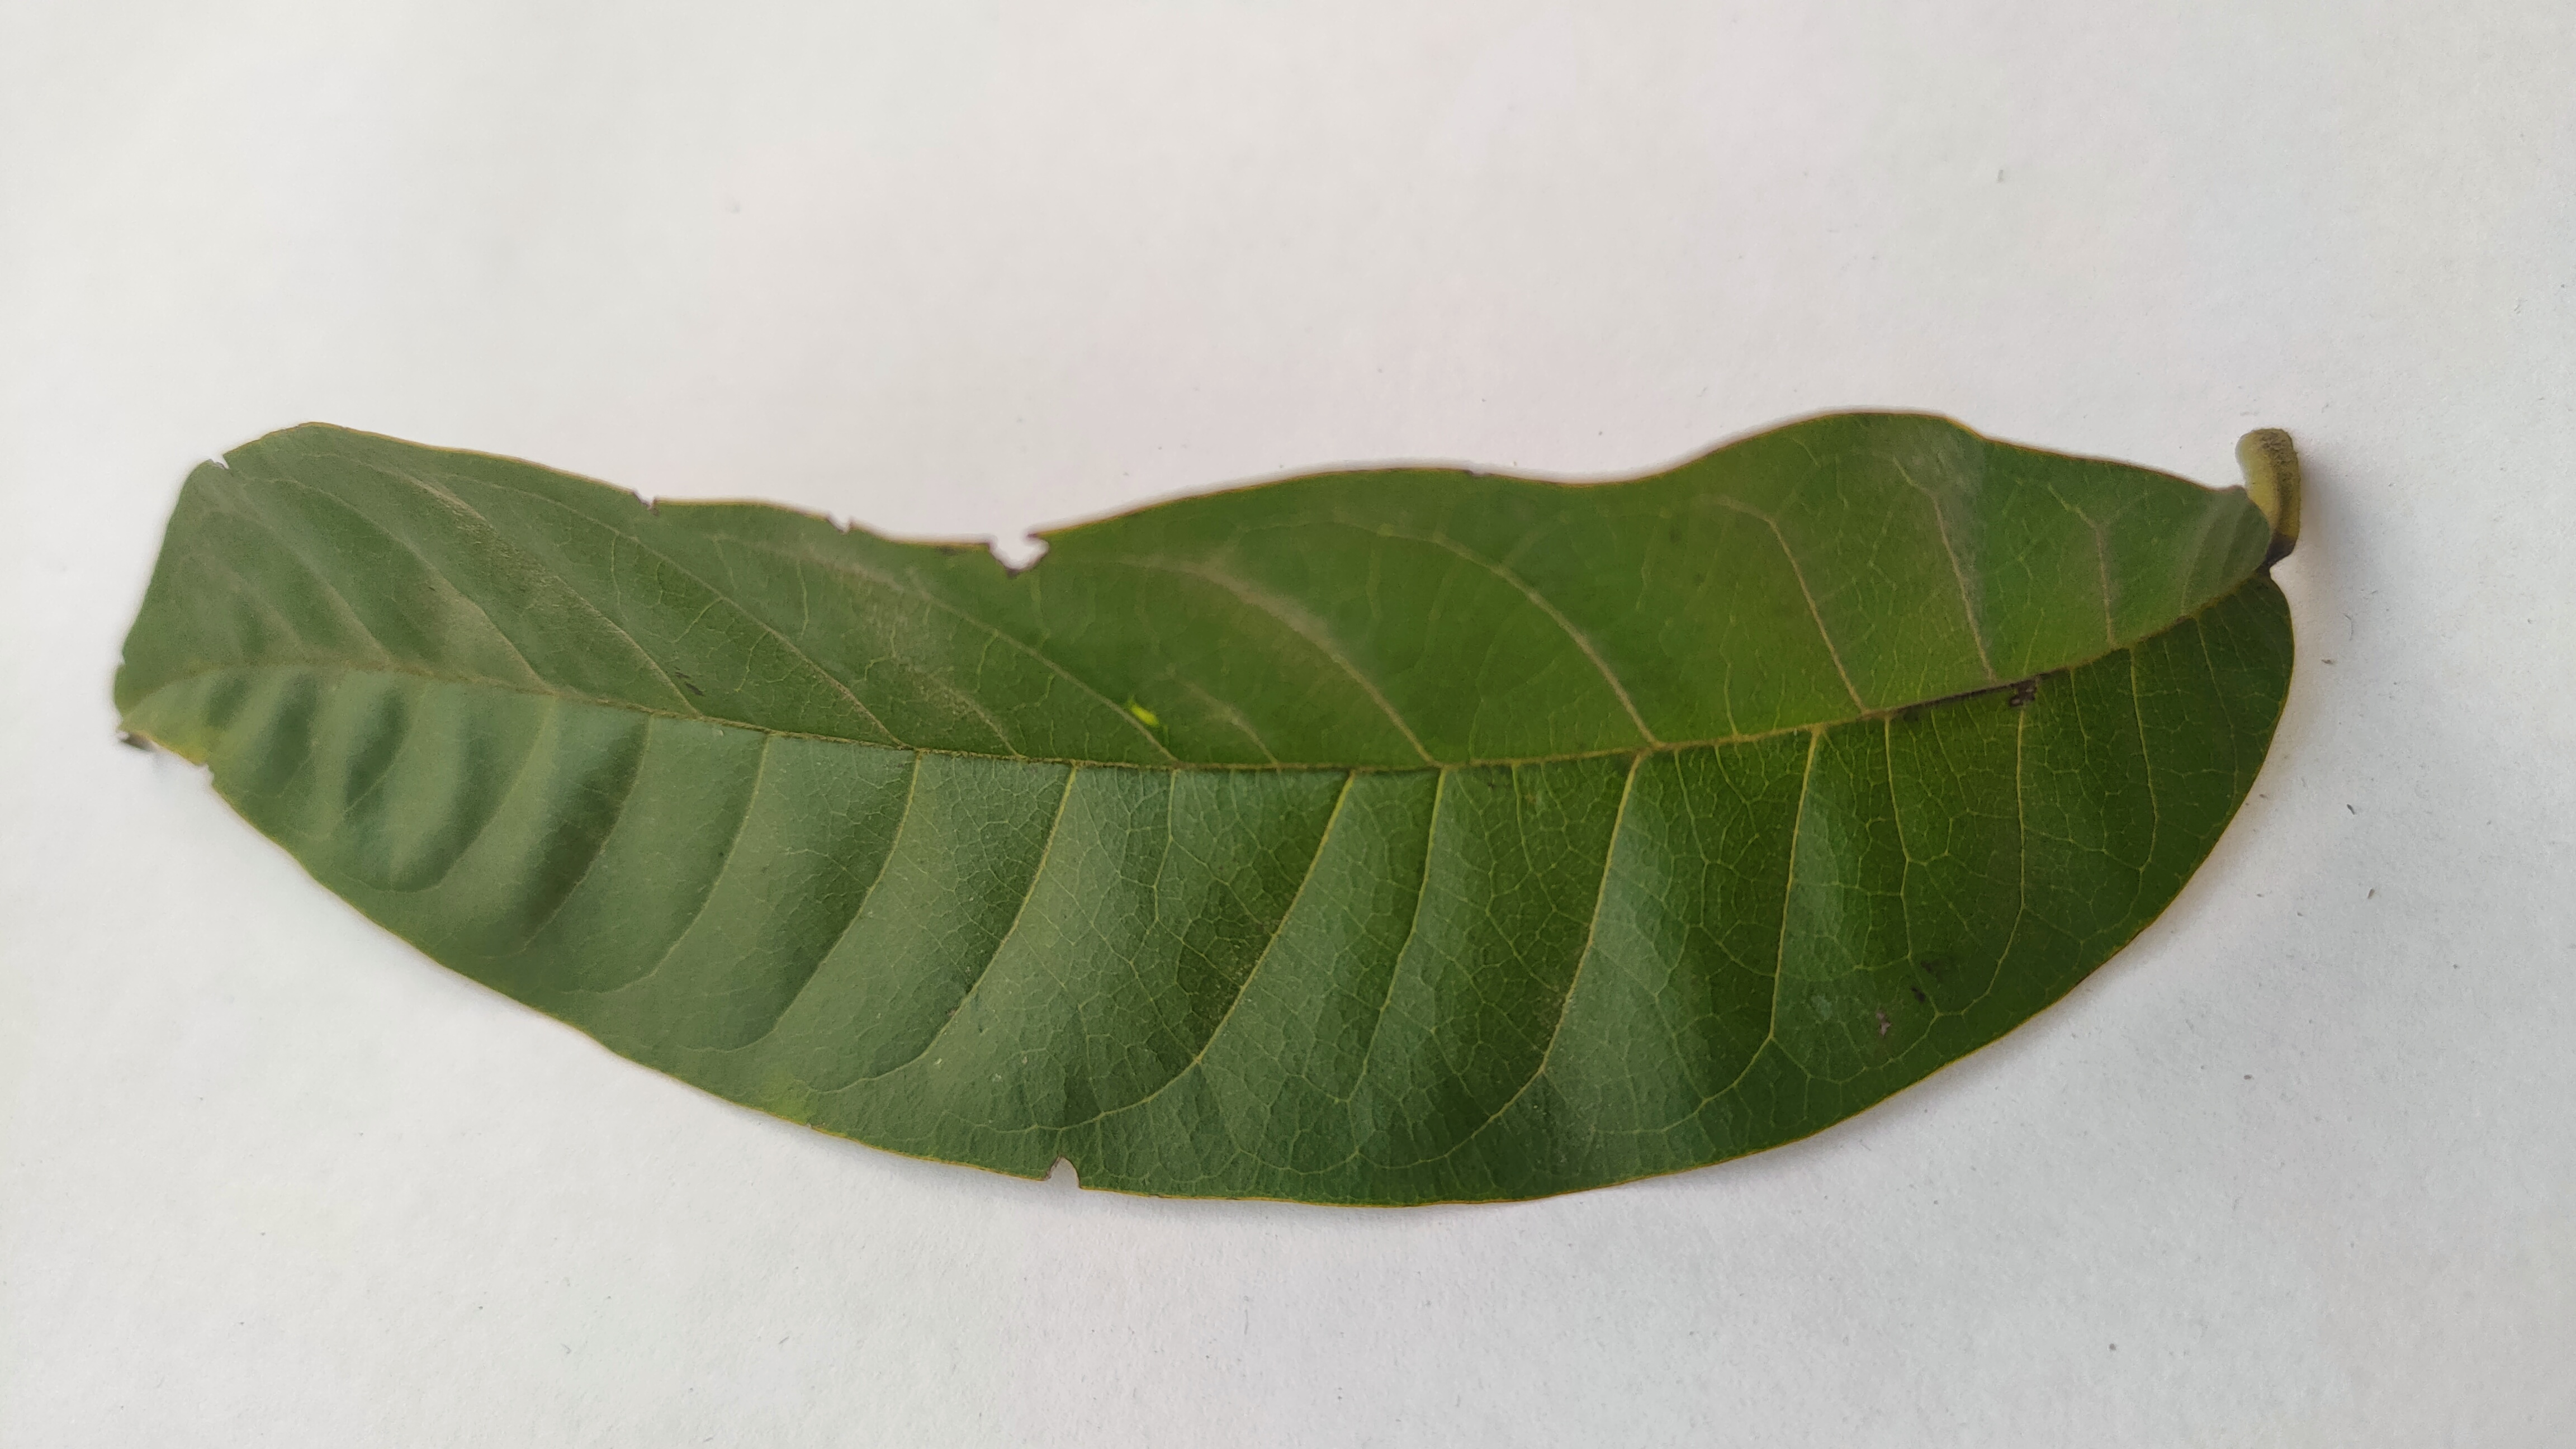
Leaf variety: Custard Apple